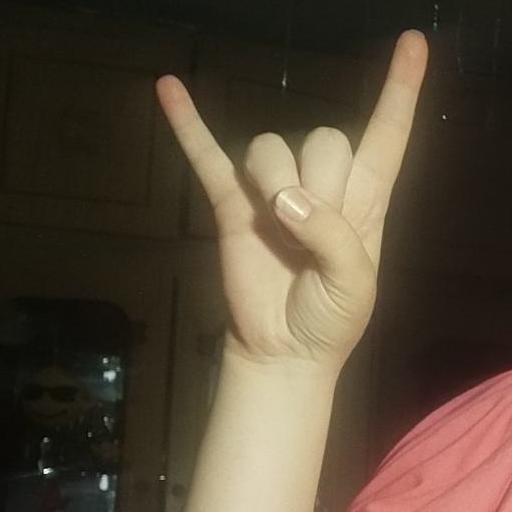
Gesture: rock